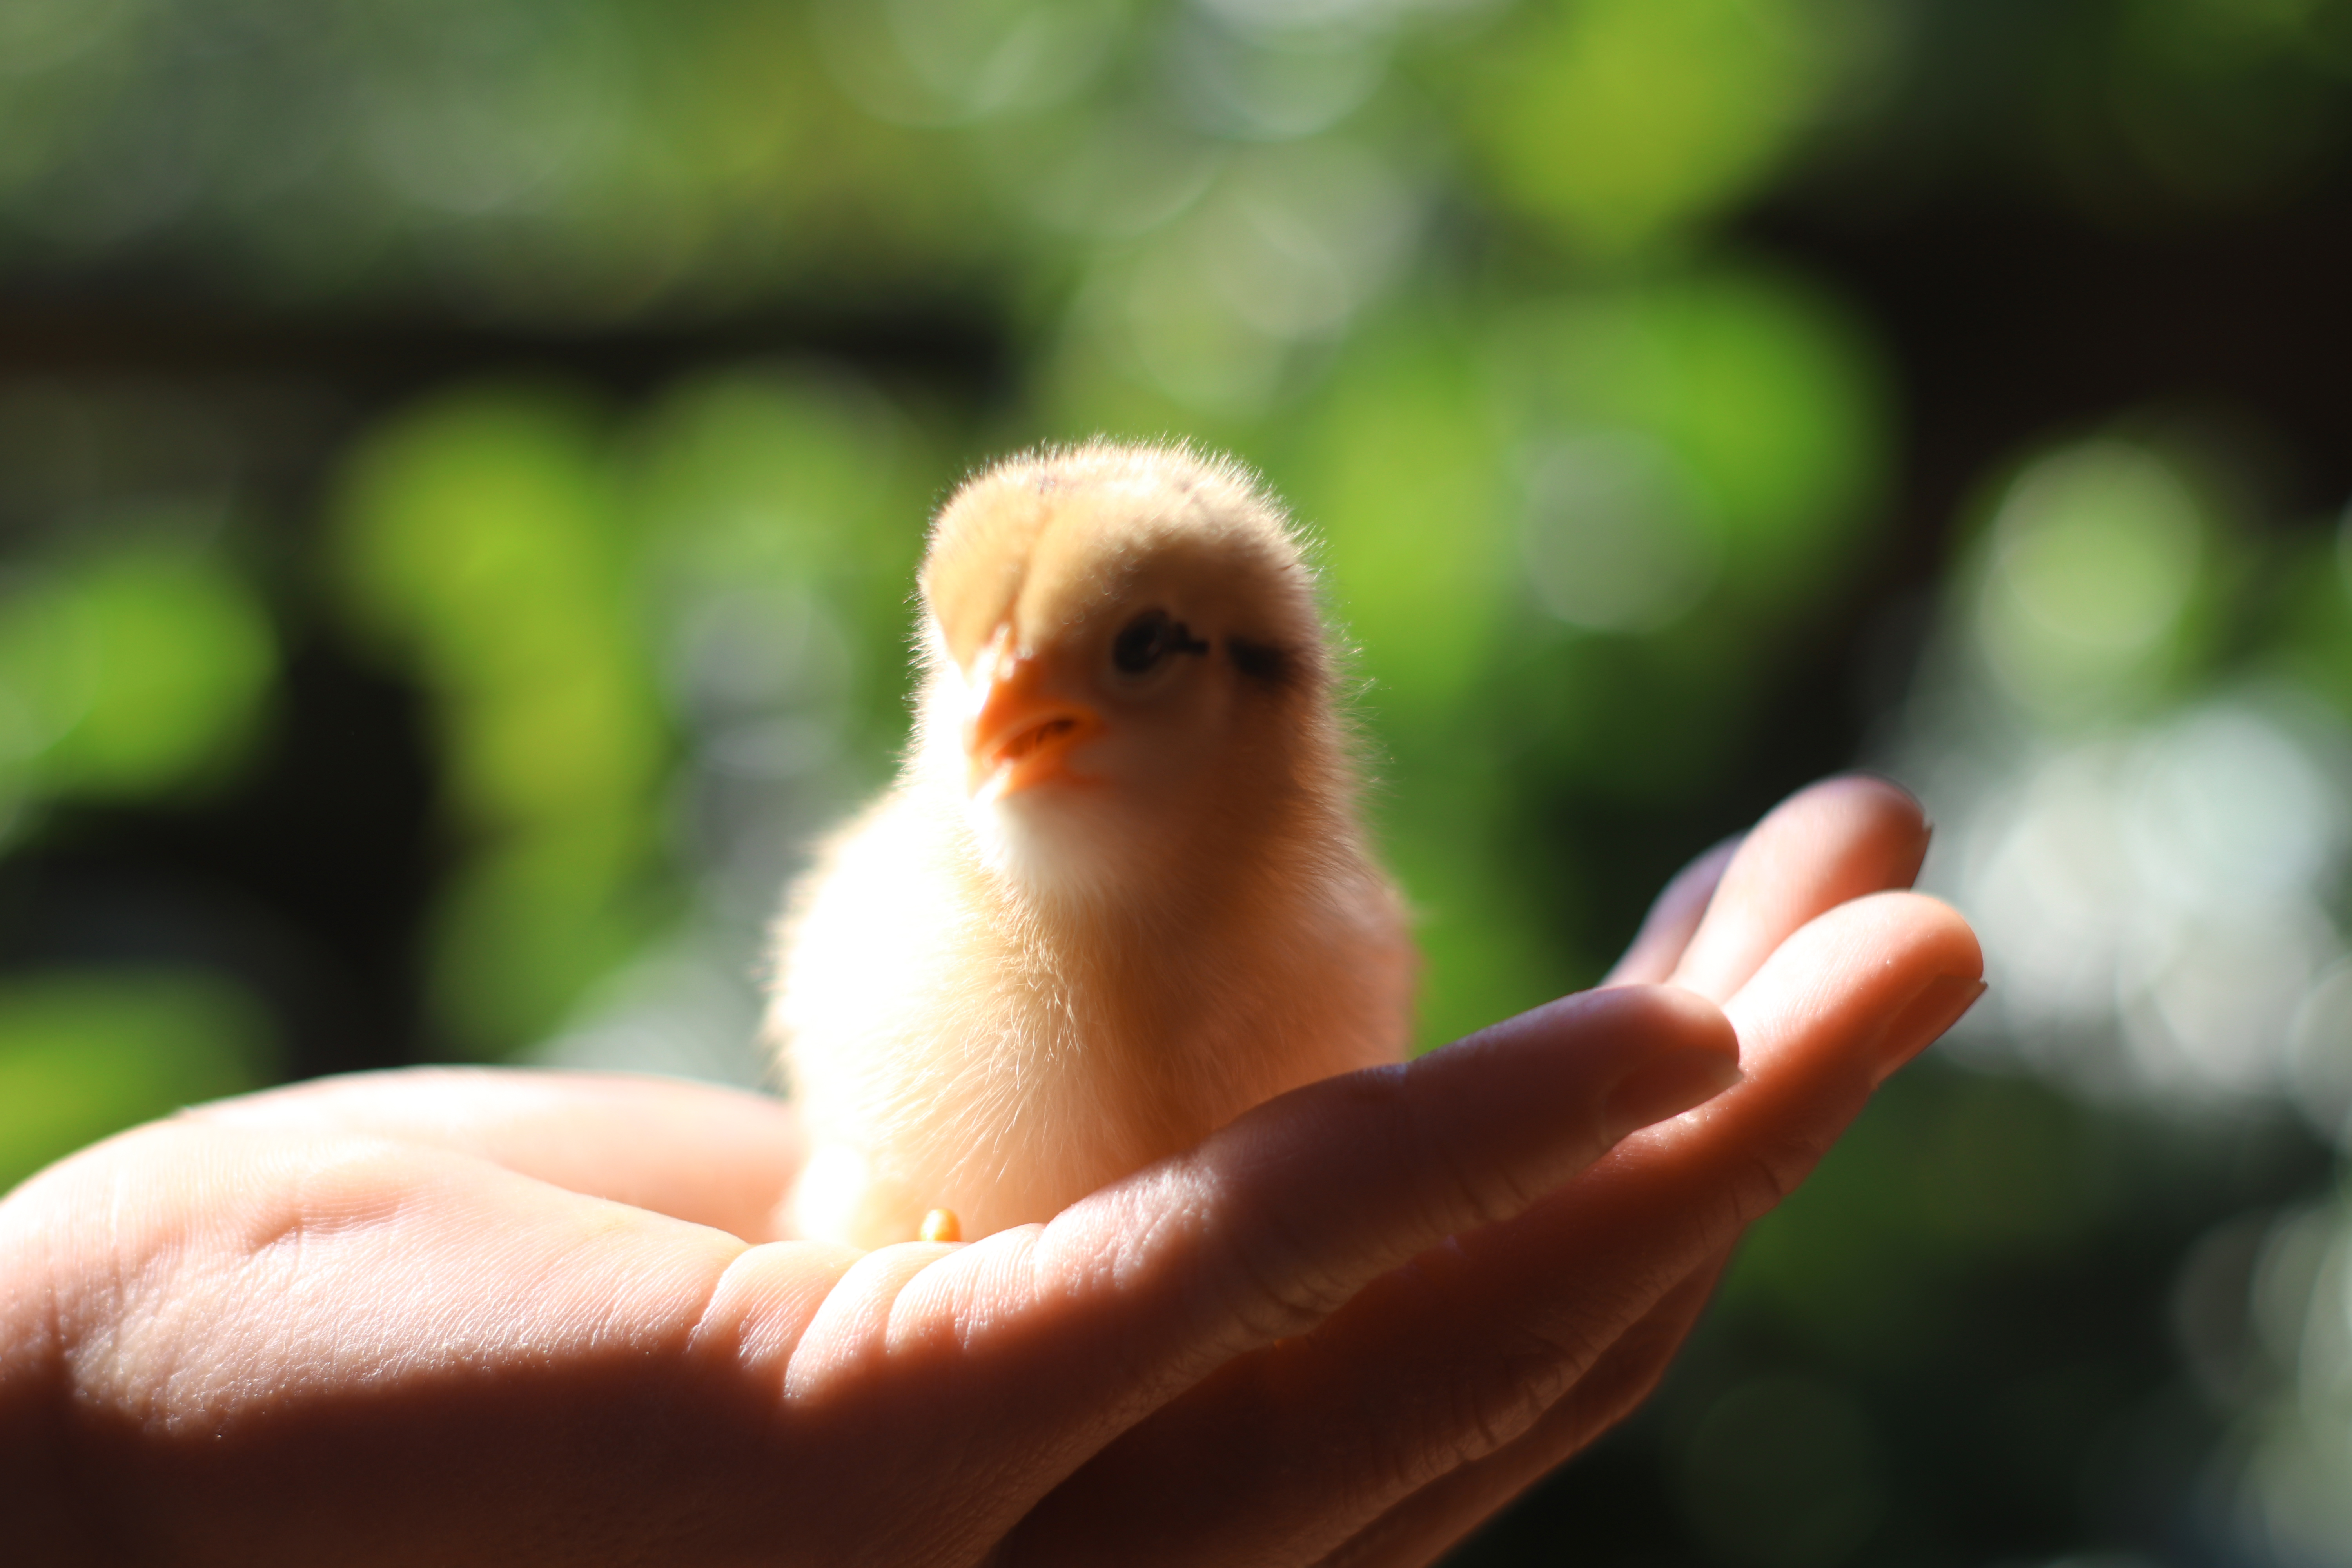
chicken, fauna, bird, beak, galliformes